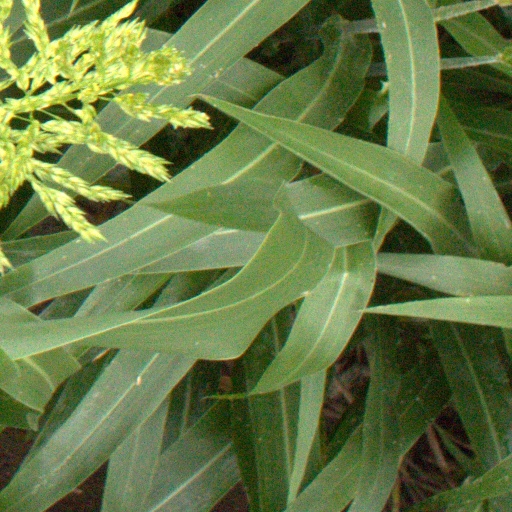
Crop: sorghum